Wellcome

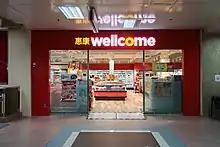
An outlet in Chun Shek Estate with the 2021 branding

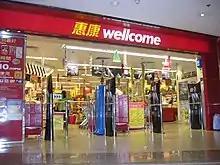
An outlet in Tsim Sha Tsui

Wellcome is a supermarket chain owned by British conglomerate Jardine Matheson Holdings via its DFI Retail Group subsidiary. The Wellcome supermarket chain is one of the two largest supermarket chains in Hong Kong, the other being ParknShop.